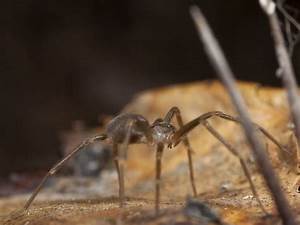
Label: spider